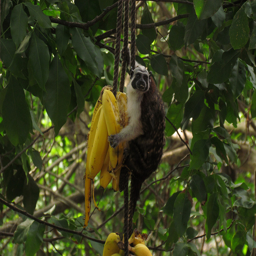
A monkey up in a tree holding oone banana from a bunch.
A monkey hanging from ropes eating bananas strung to it.
A very cute looking animal in a tree with some bananas.
The animal is hanging on a rope with bananas.
A monkey is holding on to a bunch of bananas.